The Mandrake (1965 film)

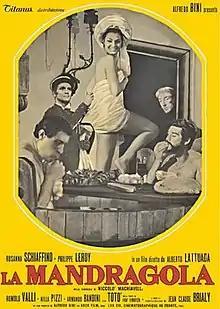

The Mandrake (Italian: La Mandragola; also called Mandragola: The Love Root) is a 1965 Franco-Italian co-production directed by Alberto Lattuada and based on the eponymous 16th-century play Niccolò Machiavelli. It was nominated for the Academy Award for Best Costume Design.